Duncan L. Hunter

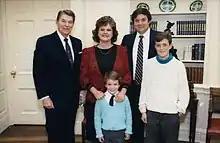
Congressman Hunter and his family with President Ronald Reagan on January 12, 1989

In 1980, Hunter was recruited to run for Congress in what was then the 42nd District against 18-year incumbent Democrat Lionel Van Deerlin. Hunter was initially an underdog in a district where Democrats outnumbered Republicans by almost 2 to 1. However, his attacks on Van Deerlin's record on national defense gained traction in a district dominated by military bases and personnel. Van Deerlin did not respond quickly enough, and Hunter narrowly defeated him. He was one of many Republicans swept into office from historically Democratic districts as a result of the "Reagan revolution"; Van Deerlin had been the district's only congressman since its creation in 1963.